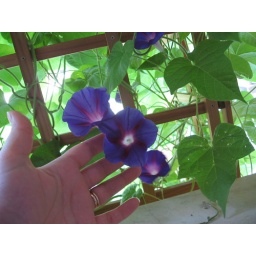
This is in front of my kitchen window :)